National Christian Association

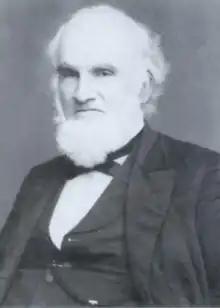
Jonathan Blanchard

A group of Christian men called a convention to meet in the City Hall, Aurora, Illinois, in October 1867. The attendance was large and enthusiastic. President Jonathan Blanchard was made chairman, and delivered the principal address. Speeches were also made by the Rev. I. A. Hart, a seceding Mason, and others.